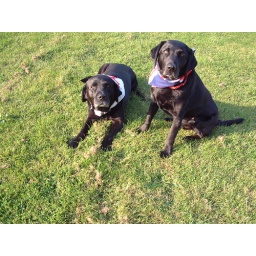
The dogs in world cup mood!